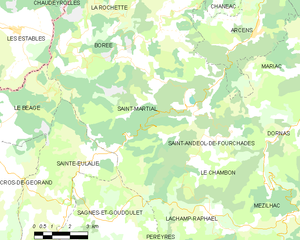
Carte des communes françaises: Saint-Martial